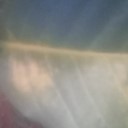
Label: Leaf_rust